L'Abri

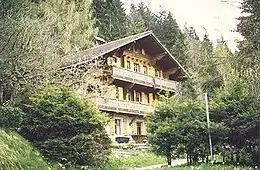
Chalet Les Melezes at Swiss L'Abri

L'Abri (French for "the shelter") is an evangelical Christian organisation which was founded on June 5, 1955 by Francis Schaeffer and his wife Edith in Huémoz-sur-Ollon, Switzerland. They opened their alpine home as a ministry to curious travelers and as a forum to discuss philosophical and religious beliefs. Today, L'Abri houses in various parts of the world continue to offer people a place to stay when they travel.